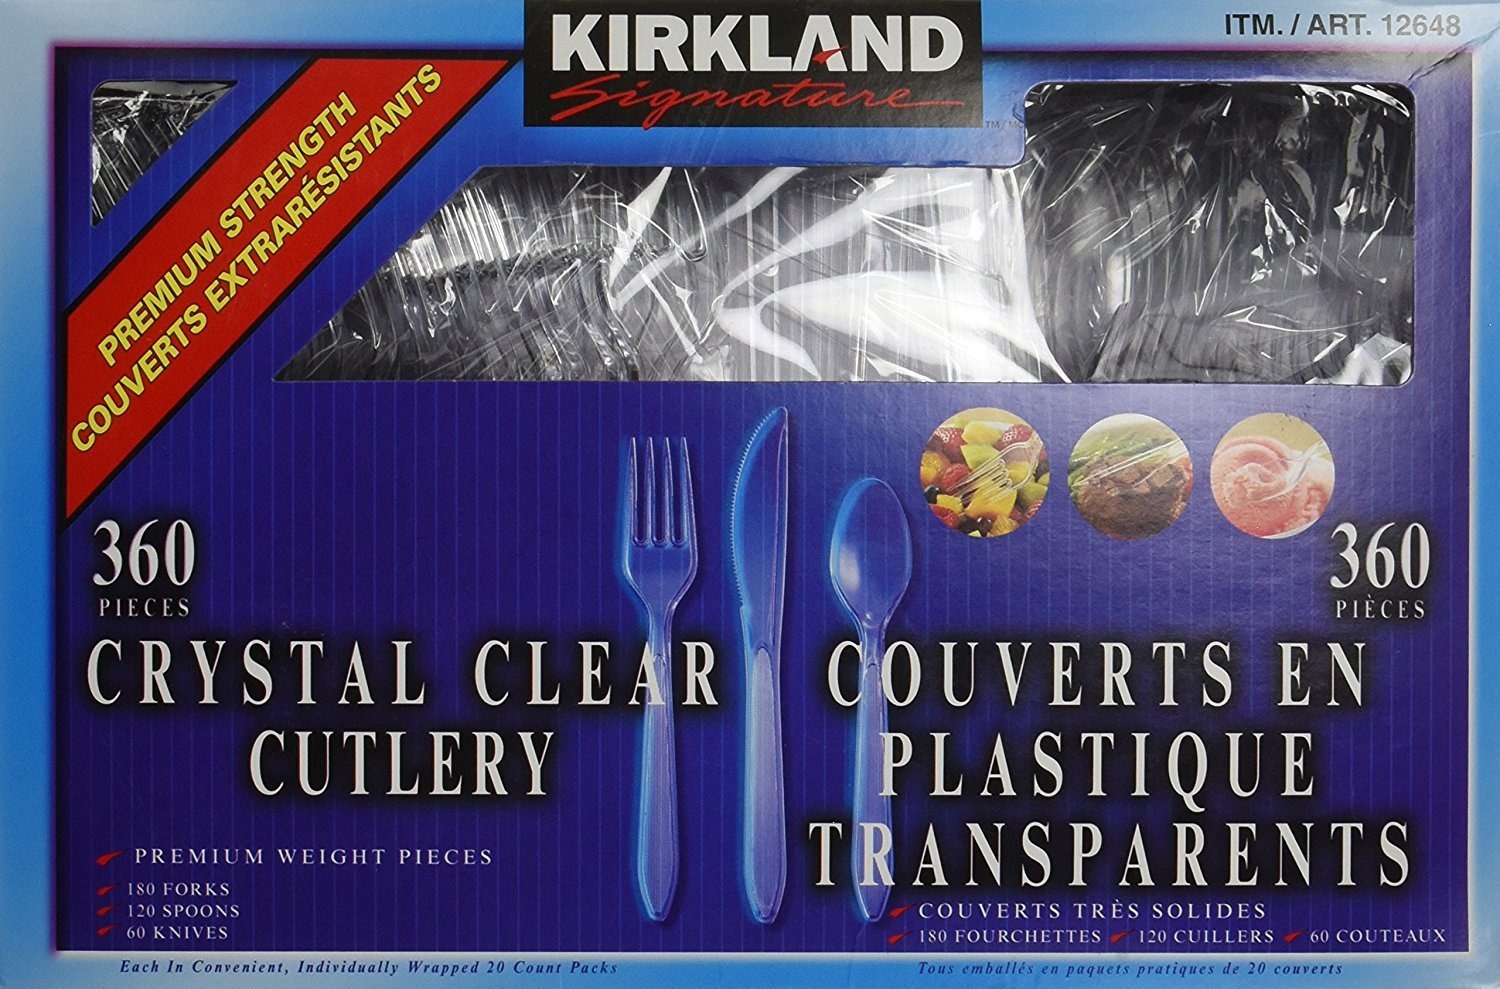
Item Name: Kirkland Signature Kirkland Signature Crystal Clear Cutlery (360Count),, ()
Bullet Point: Crystal clear, premium strength
Value: 360.0
Unit: Count

Price: 18.99